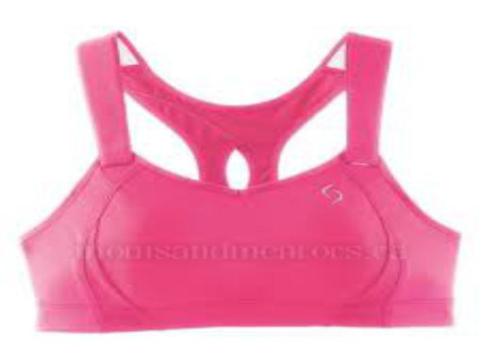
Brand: moving comfort-2
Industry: Clothes